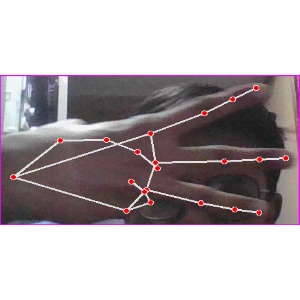
अक्षर: भ